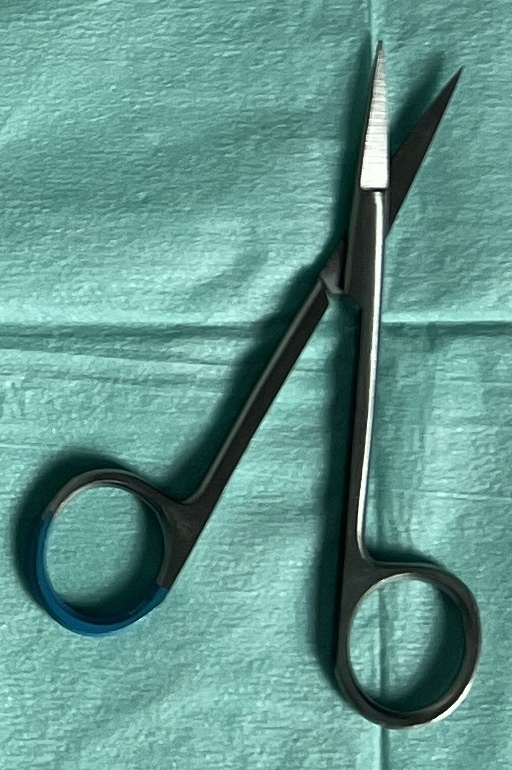
Hinged instrument state: open